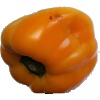
Label: yellow_pepper